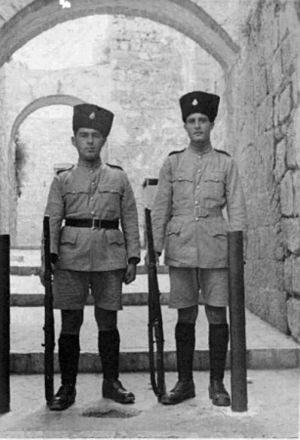
De jødiske Notrim-politistyrker
Medlemmer af de jødiske Notrim-politistyrker, 1937.
"De jødiske Notrim-politistyrker var styrker som briterne etablerede i det palæstinensiske mandatområde i juni 1936. Omkring 22.000 Notrim blev udnævnt, bevæbnet og udrustet af briterne for at beskytte de jødiske bosættelser. Denne styrke blev hurtigt ""et lovligt dække for Haganah og et stadigt mere effektivt skjold mod arabiske angreb"".